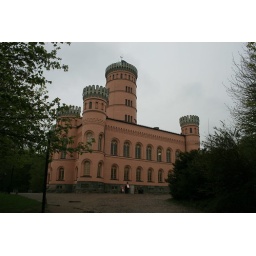
On a hill in the forest